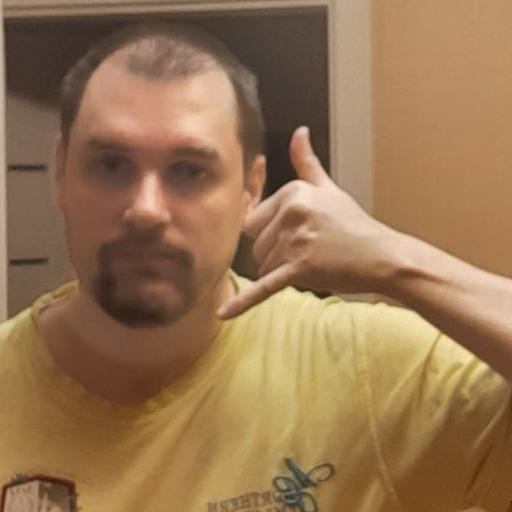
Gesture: call